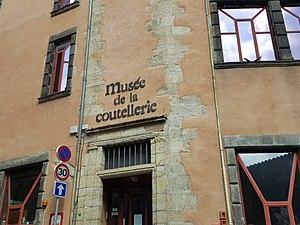
Musée à Thiers
La coutellerie de Thiers est une spécialité de savoir-faire élaborée dans la région de Thiers à l'est du département du Puy-de-Dôme et en région Auvergne-Rhône-Alpes. Cette technique doit une partie de son existence à la présence de la Durolle et des forêts aux alentours de la ville.
Thiers est une ville qui s'oriente tardivement vers un développement économique axé sur le tourisme. Malgré une population dense dès le Moyen Âge et une industrie engendrant un flux de personnes sur la région assez important, Thiers ne possède qu'une faible capacité hôtelière jusqu'au milieu du XXᵉ siècle, avec seulement une hôtellerie de préfecture, ce qui est assez médiocre pour une ville de plus de 16 000 habitants entre 1866 et 1921. Si dès l'époque de la Révolution française Legrand D'Aussy caractérise la région de Thiers comme étant une des rares régions industrielles de l'ancienne province d'Auvergne, encore jusqu'à la veille de la Seconde Guerre mondiale, Thiers oriente son économie vers l'industrie, voire de la « mono-industrie coutelière ».
Iloa, aussi appelée Iloa Les rives de Thiers, est une base de plein air et de loisirs située à Thiers dans le département du Puy-de-Dôme en région Auvergne-Rhône-Alpes. Elle est l'une des 12 bases de plein air et de loisirs de l'ancienne région Auvergne. Avec une superficie de plus de 70 hectares, elle fait partie des plus grandes bases de loisirs de la région Auvergne-Rhône-Alpes.
Thiers est une commune française, située dans le département du Puy-de-Dôme en région Auvergne-Rhône-Alpes adhérente du parc naturel régional Livradois-Forez. Elle est l'une des quatre sous-préfectures du département avec Ambert, Issoire et Riom. Les habitants sont appelés les Thiernois, voire également les bitords.